Basel Rajoub

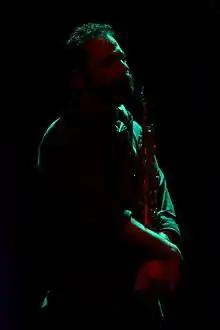

Basel Rajoub is a Syrian-Swiss saxophone player. An Aleppo-born and Switzerland-based graduate of the High Institute of Music in Damascus, Rajoub is known for developing oriental music for the saxophone. He performs as a solo artist and leader of the Basel Rajoub Ensemble.